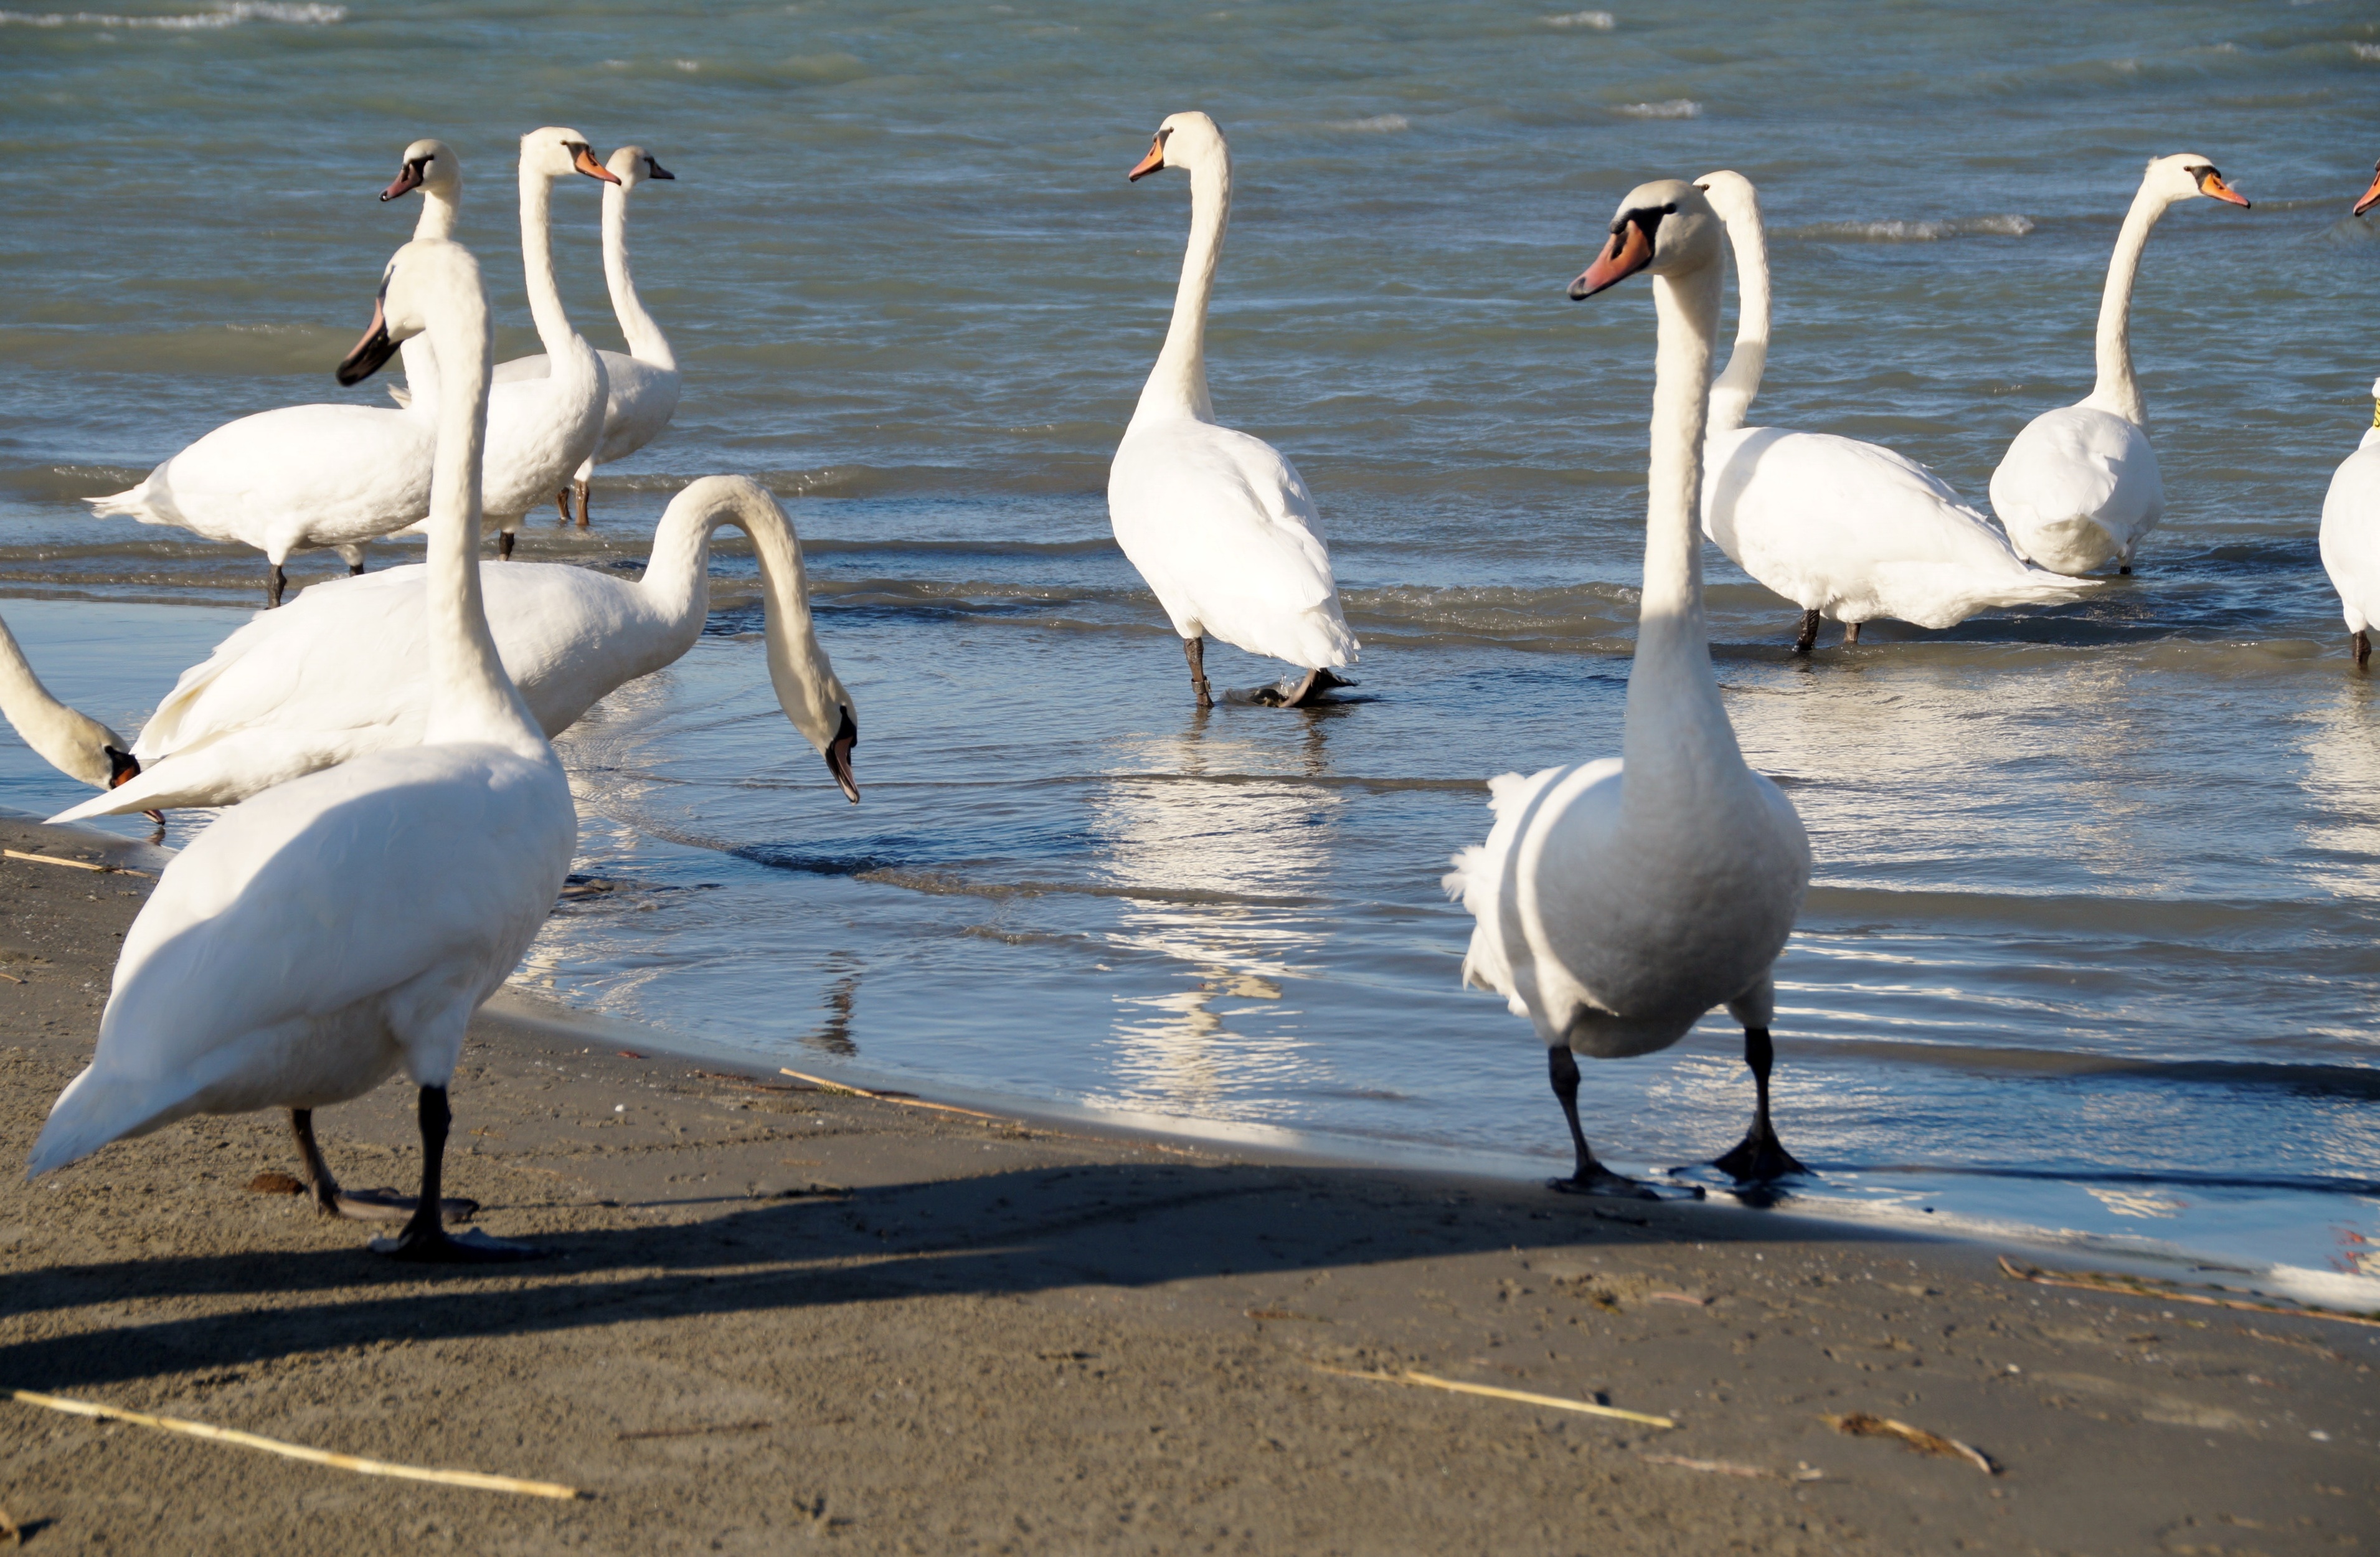
bird, white, wildlife, fauna, swan, bank, swans, goose, vertebrate, waterfowl, water bird, ducks geese and swans